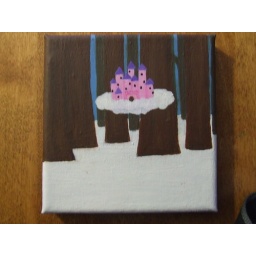
Fairy castle in the forest